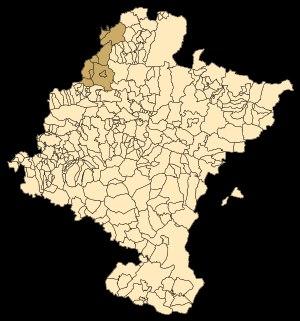
Basaburua Barrena est le septième groupement municipal de la zone nord-ouest dans la comarque de Leitzaldea en Navarre.